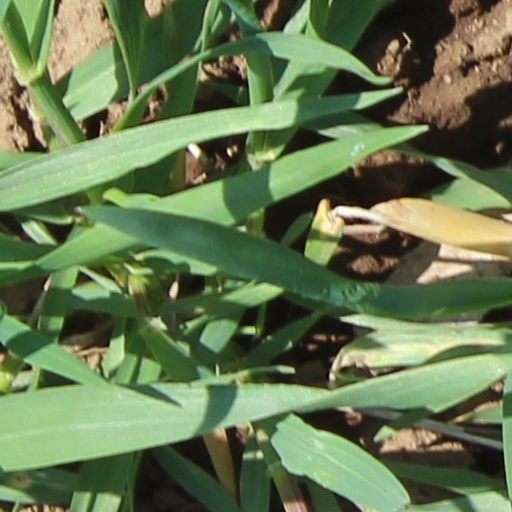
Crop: wheat